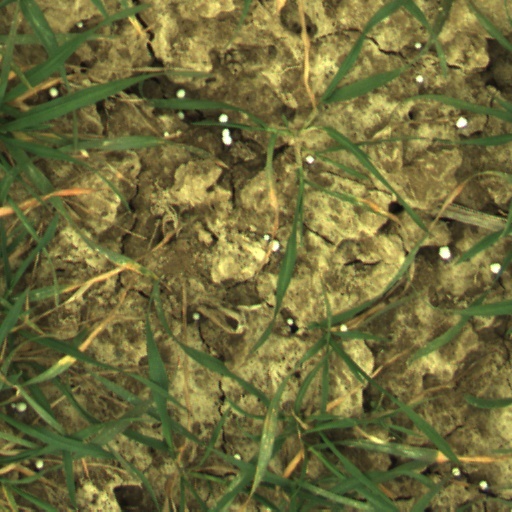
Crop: wheat